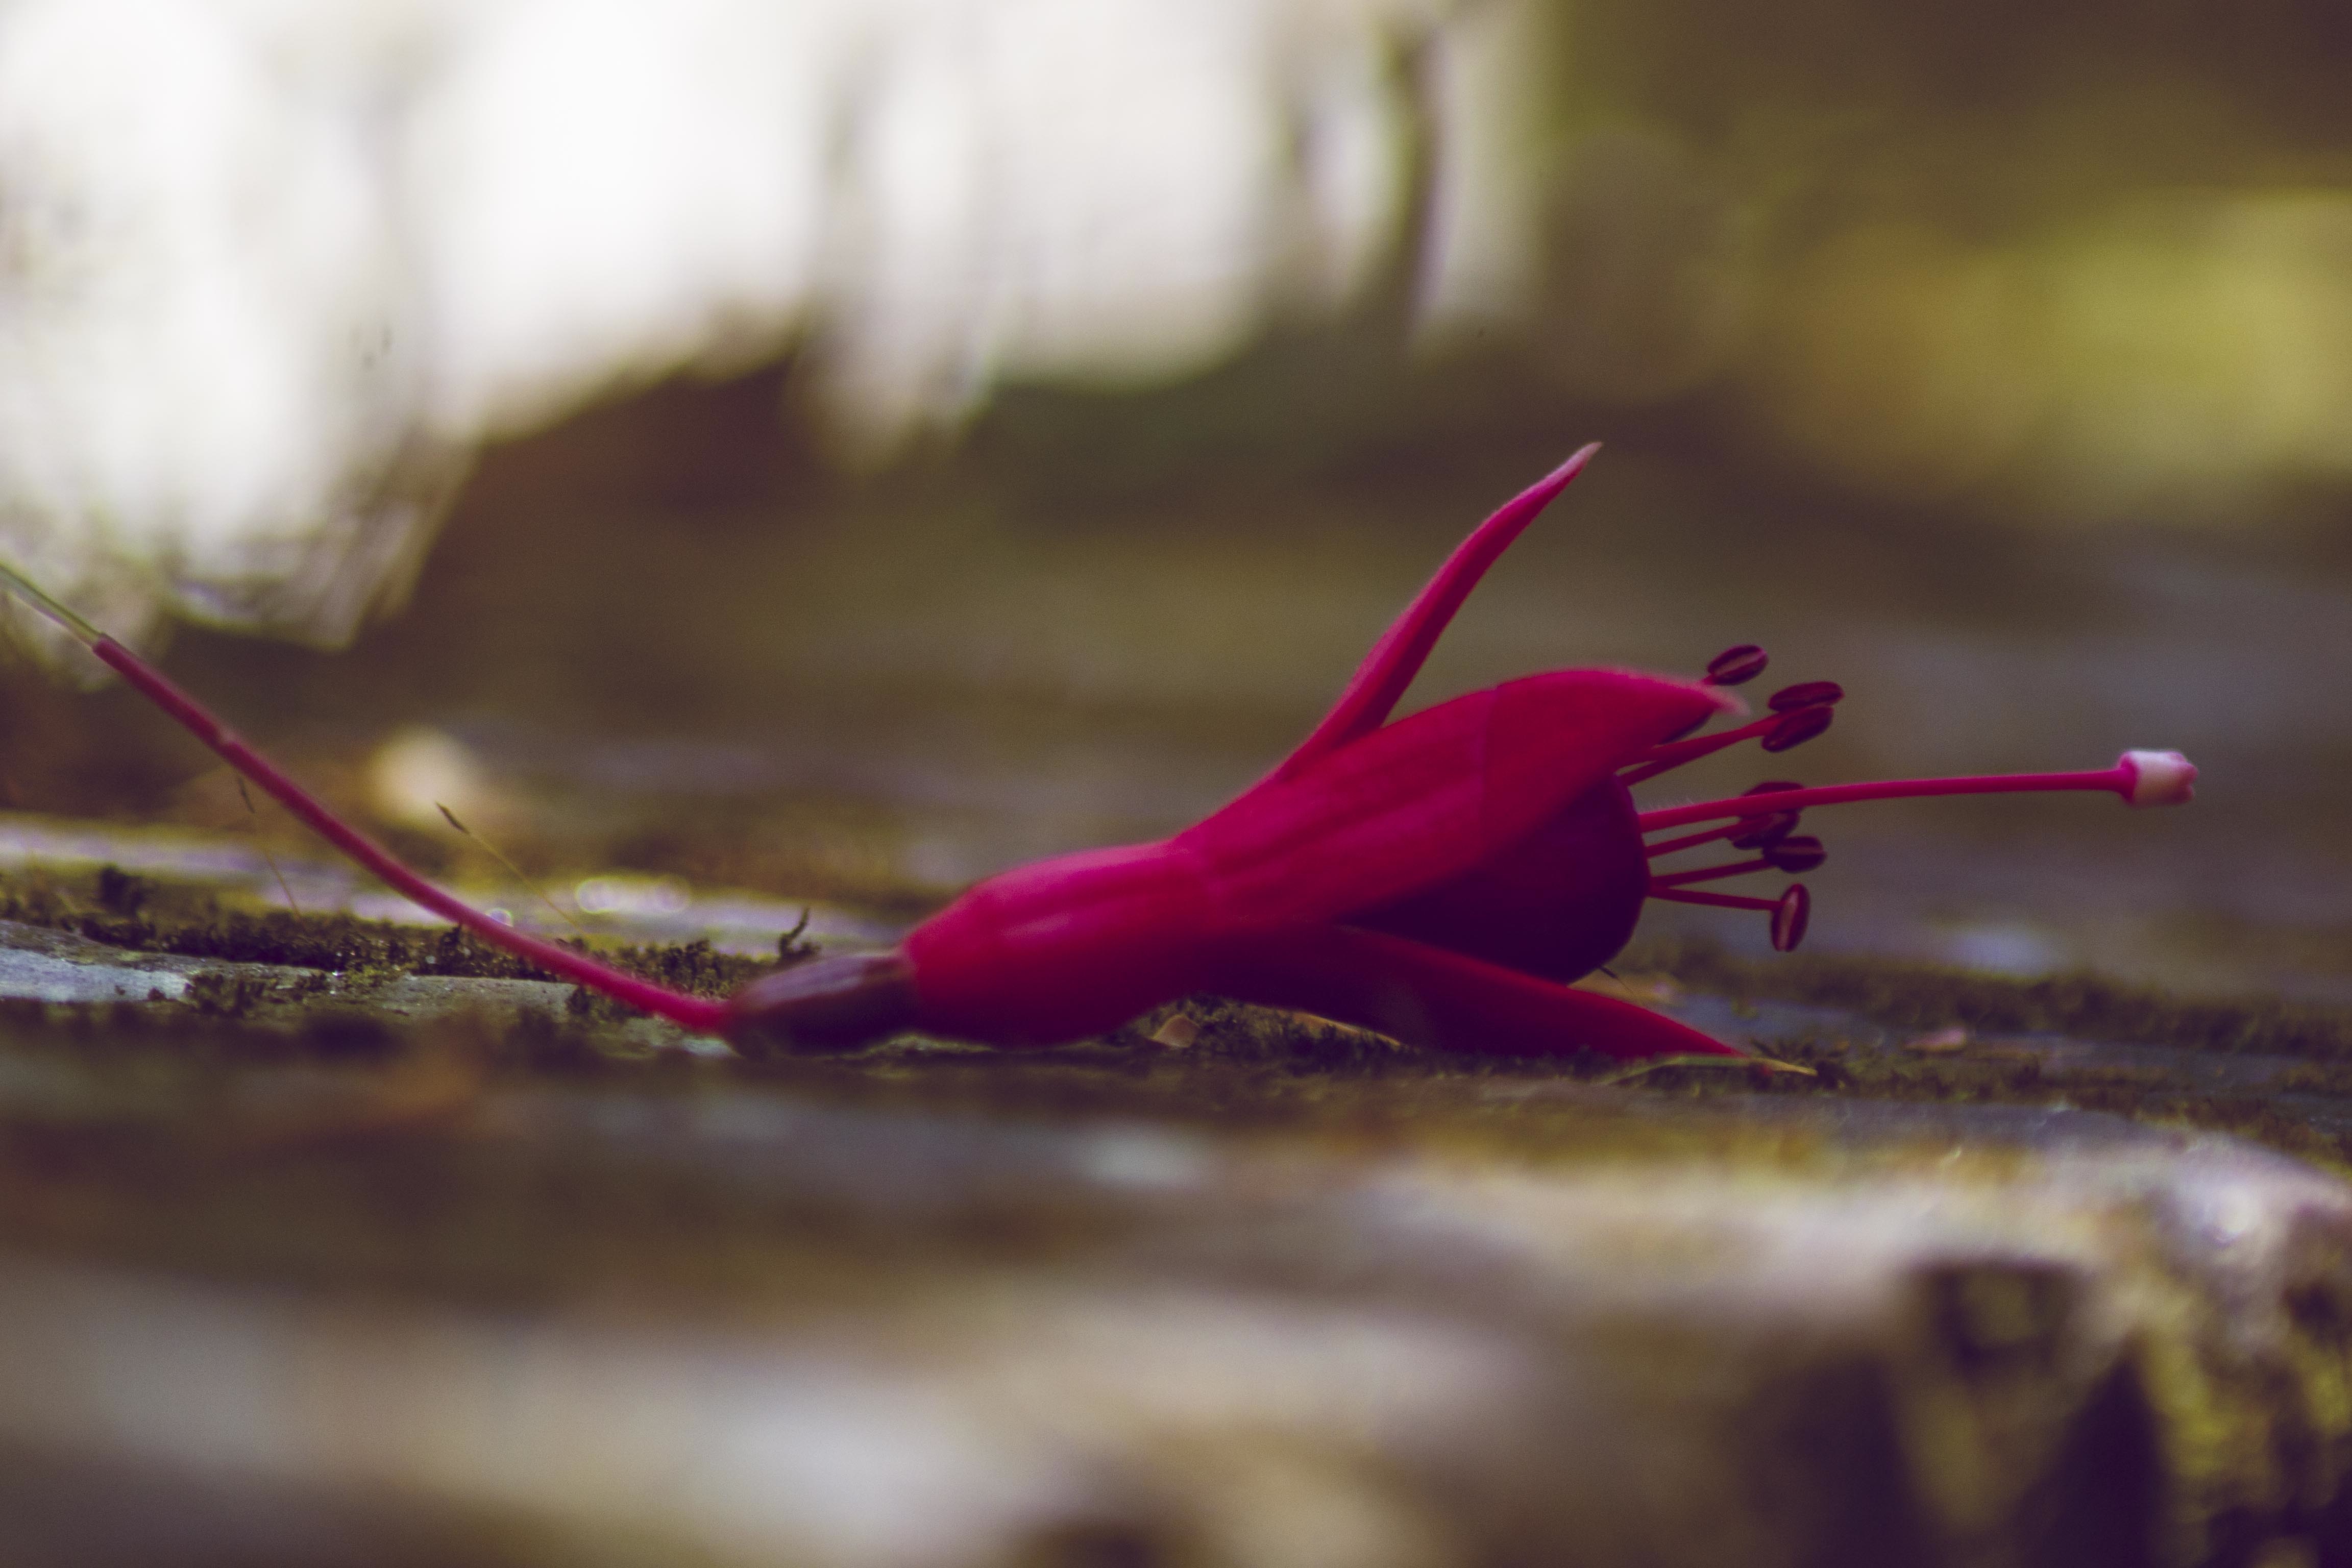
nature, blossom, plant, photography, leaf, flower, petal, red, color, flora, close up, macro photography, flowering plant, plant stem, land plant